Vernonvilliers

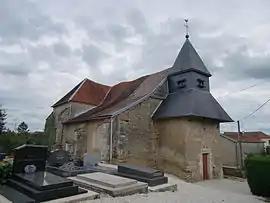
The church in Vernonvilliers

Vernonvilliers is a commune in the Aube department in north-central France.